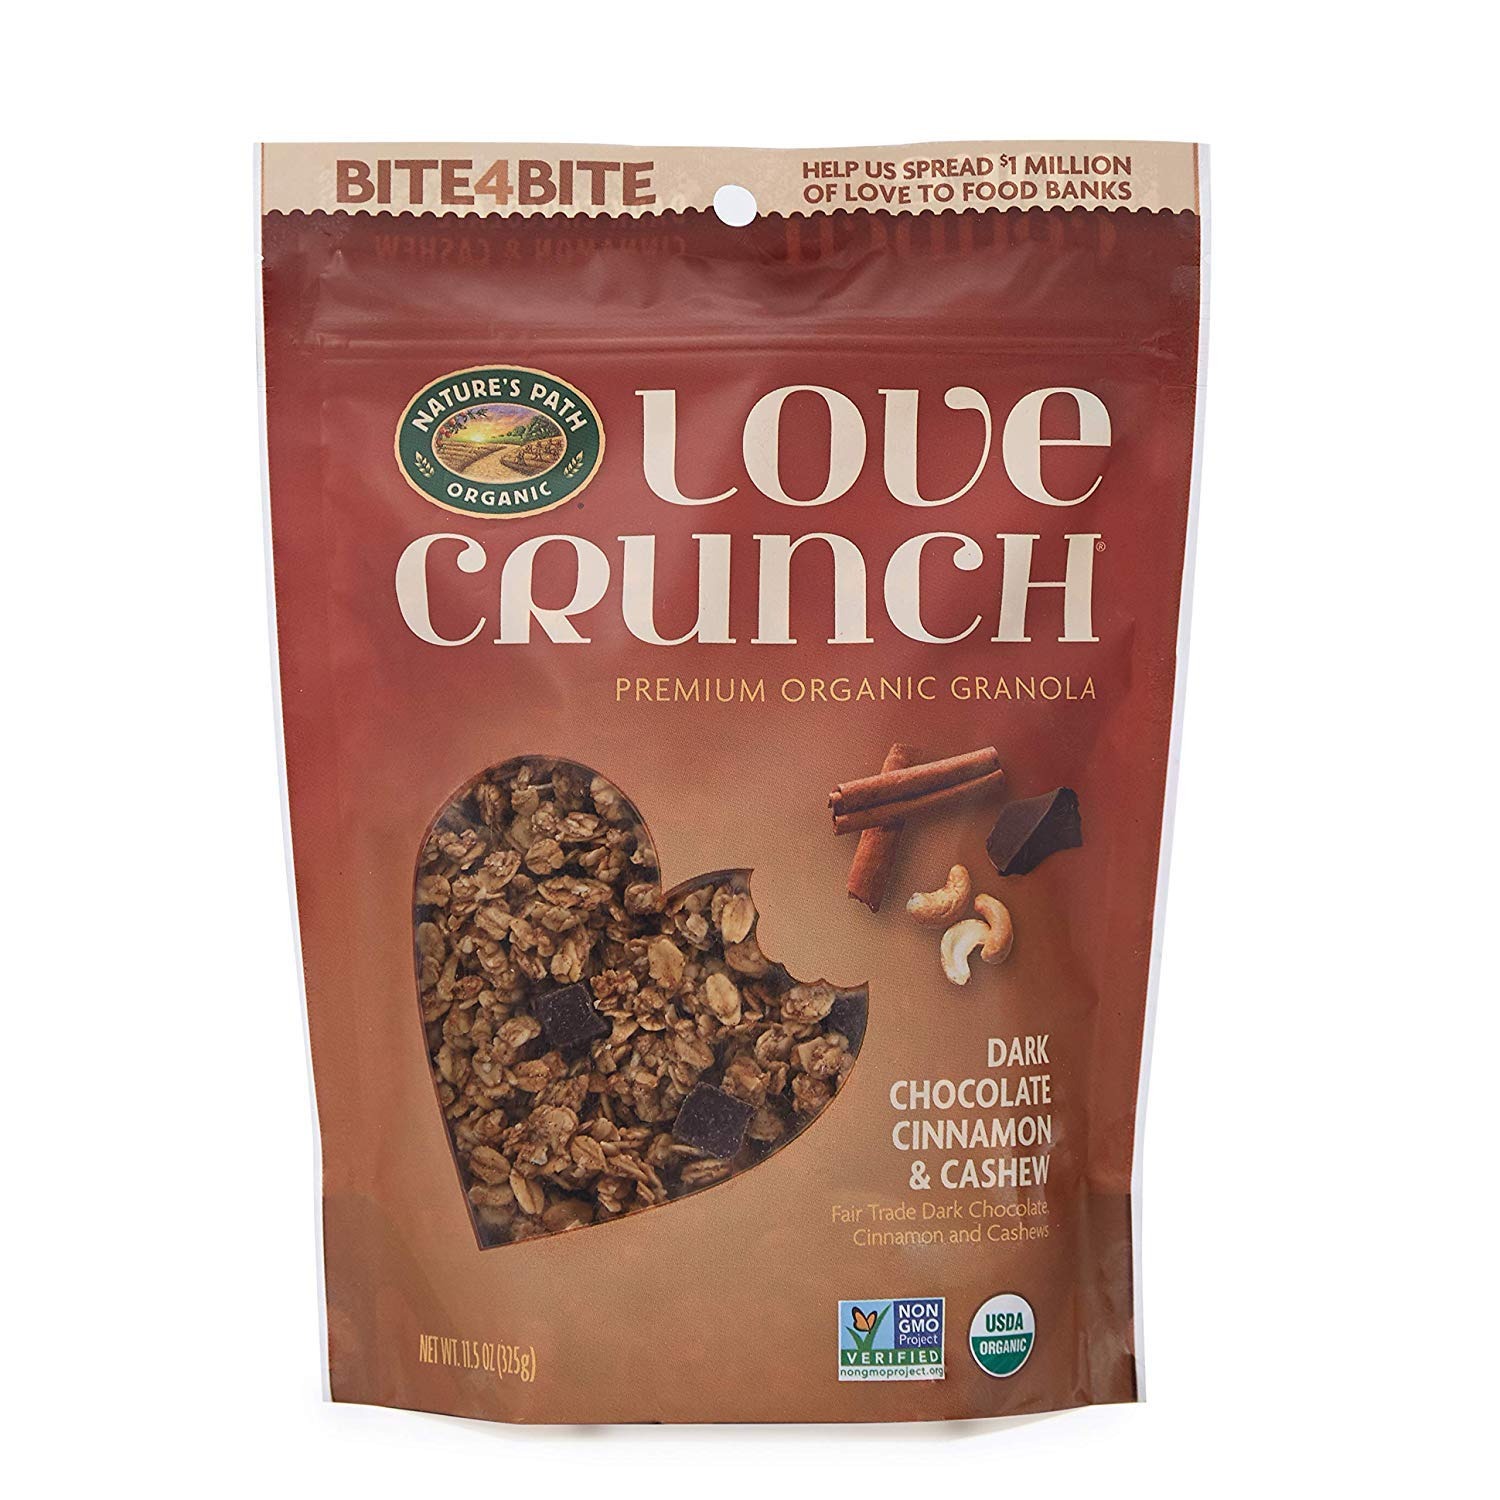
Item Name: Love Crunch Organic Dark Chocolate Cinnamon and Cashew Granola, 11.5 Ounce (Pack of 6), Non-GMO, Fair Trade, by Nature's Path
Bullet Point 1: Contains 6- 11.5 Ounce Resealable Pouches of Love Crunch Organic Dark Chocolate Cinnamon and Cashew Granola
Bullet Point 2: Our Dark Chocolate Cinnamon and Cashew granola features decadent Fair Trade dark chocolate chunks, roasted cashews, cinnamon spice and tasty bits of dried coconut and crunchy whole grain rolled oat clusters
Bullet Point 3: Our organic granola offers you a nutrient-packed snack when on the go, but it also allows you to top your ice cream, acai bowls and yogurt with the crunchy goodness. Each serving offers 15g of whole grains
Bullet Point 4: Our premium granola is Non-GMO Project verified, Certified USDA Organic, vegan, and kosher, and includes wholesome and 100% organic ingredients grown in harmony with nature
Bullet Point 5: For every Love Crunch product purchased, we'll donate an equal amount to food banks in food or cash through our Bite4Bite program. We are sharing the love through charitable efforts
Value: 69.0
Unit: Ounce

Price: 4.79